Pedro Gual Villalbí

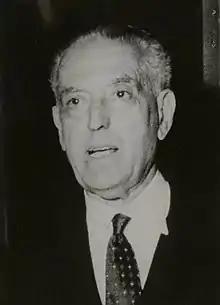

Pedro Gual Villalbí (20 November 1885 – 12 January 1968) was a Spanish politician who served as a minister without portfolio between 1957 and 1965, as well as briefly as acting Minister of Housing between March and April 1960, during the Francoist dictatorship.